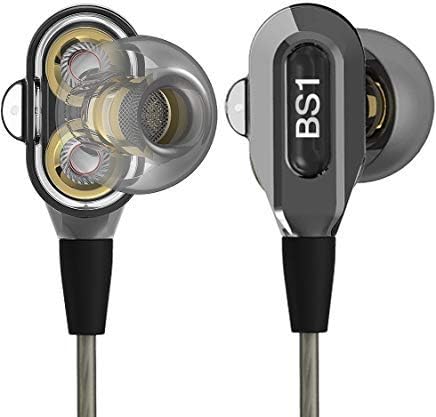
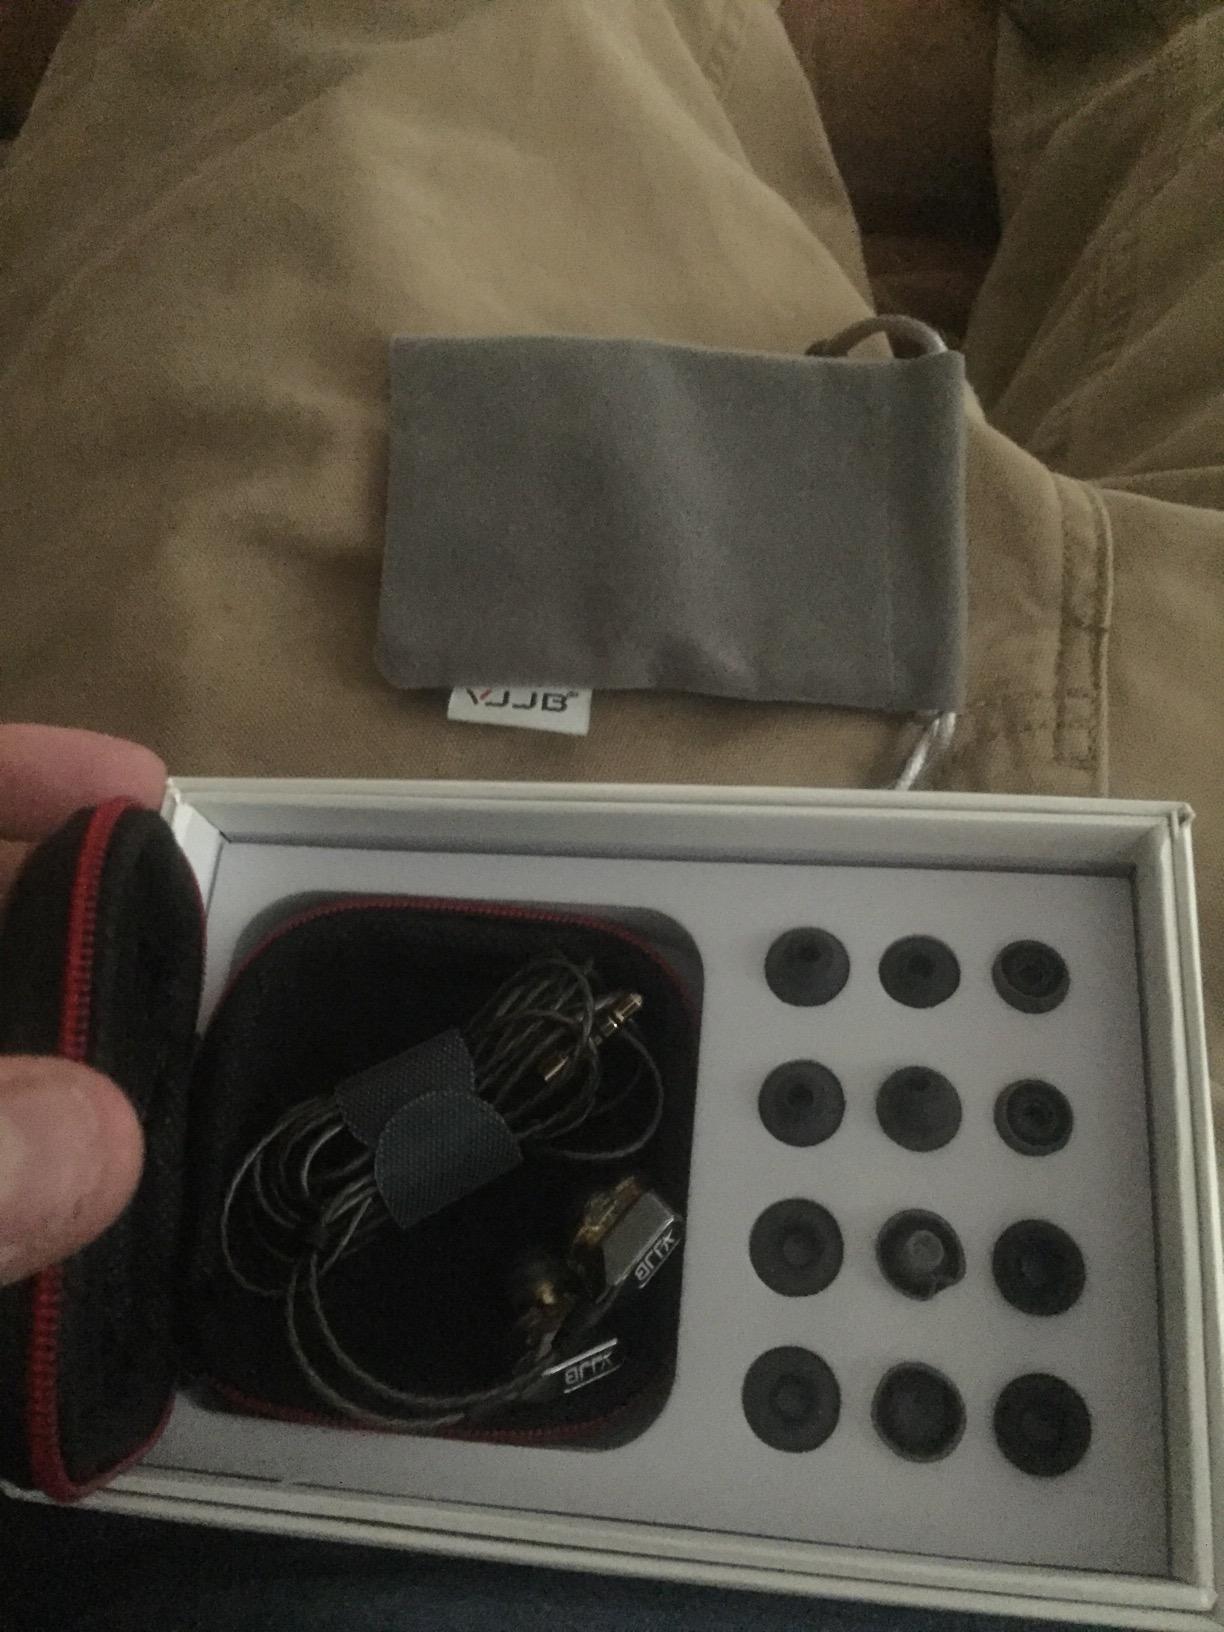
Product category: headphones
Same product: yes